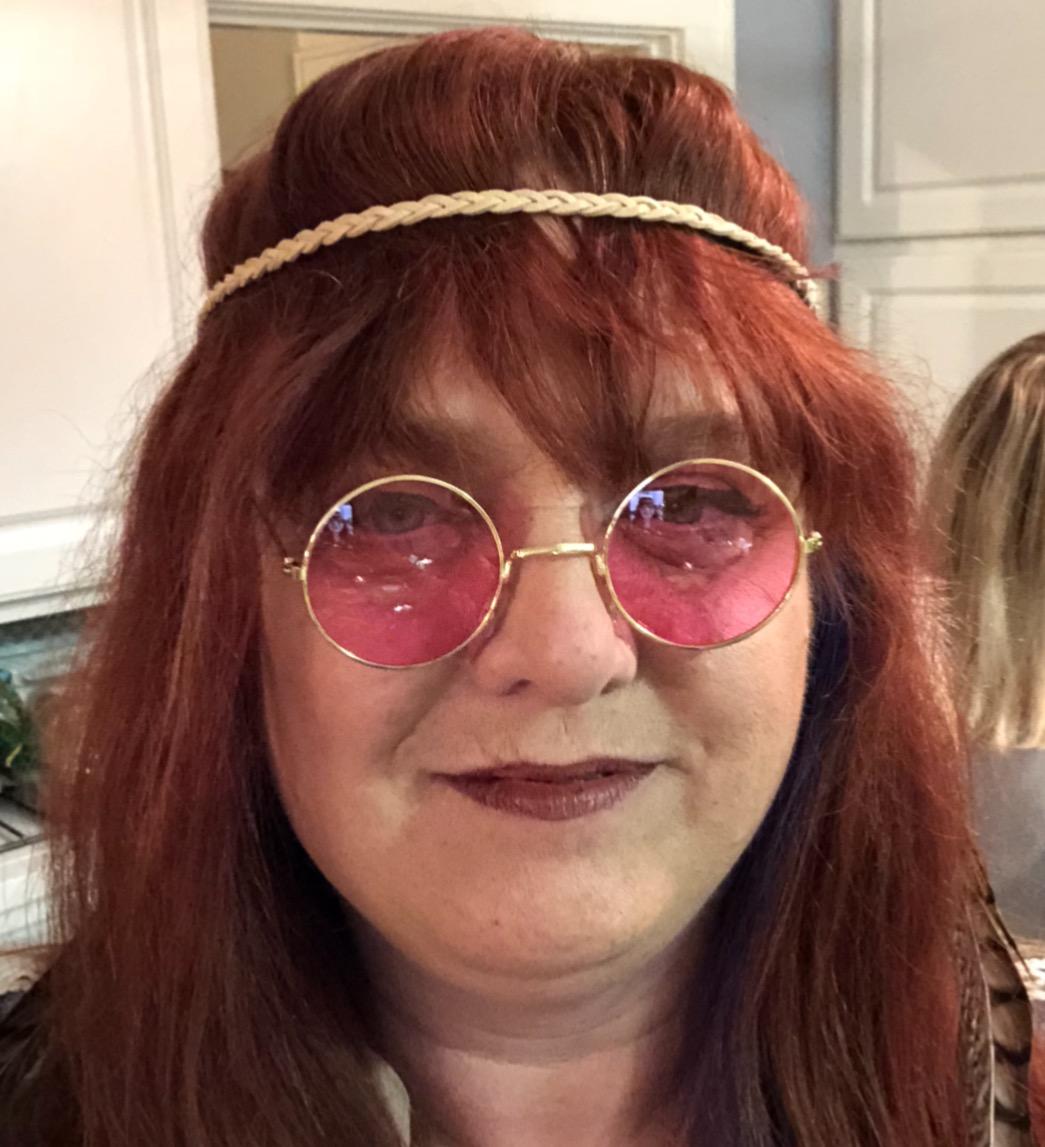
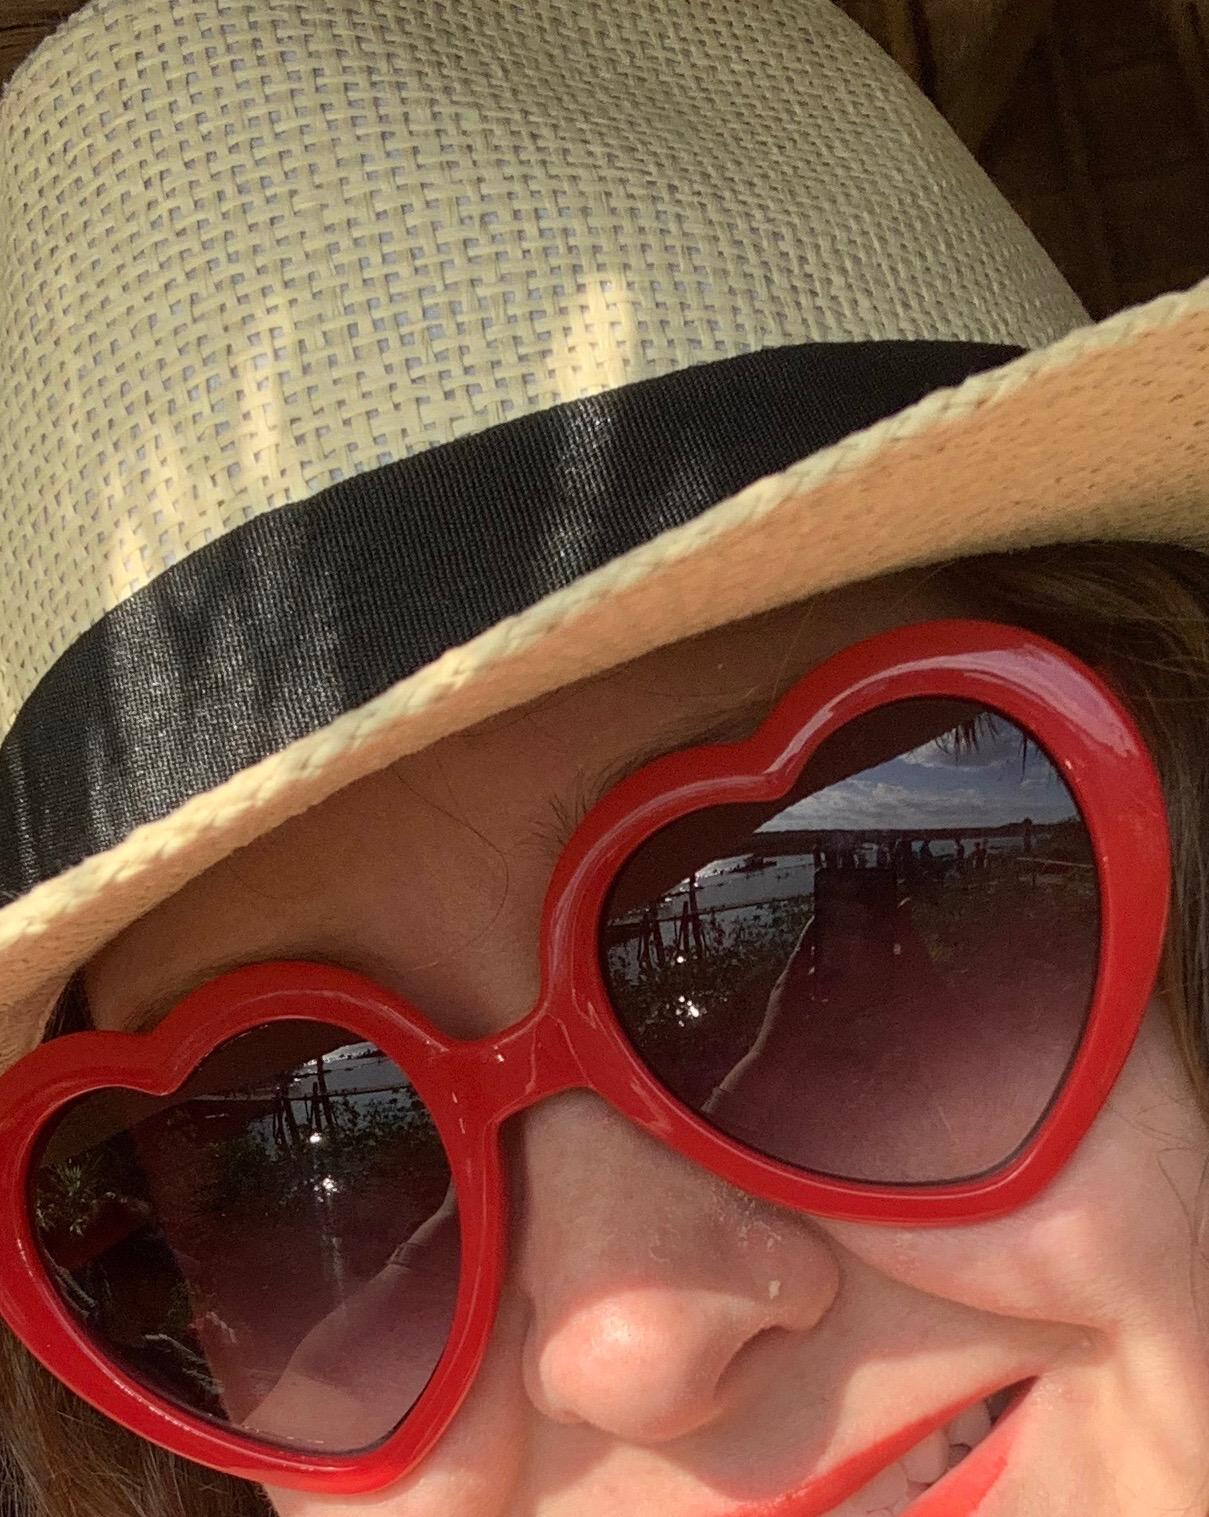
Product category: accessories_sunglasses
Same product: no